Overdrive (mechanics)

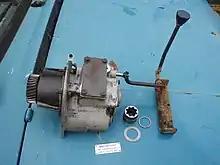
An overdrive is sometimes a separate unit that fits into the back of a gearbox, as with this Fairey unit. A plate warns to only engage the unit in third and fourth gears.

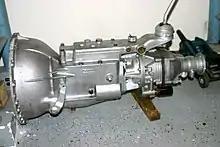
1960s Triumph gearbox with Laycock de Normanville electro-hydraulic operated overdrive

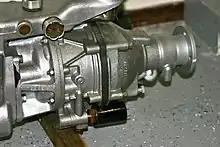
Laycock de Normanville "J type" overdrive unit

An overdrive is mechanical unit containing epicyclic gears sized to allow an automobile to cruise at a sustained speed with reduced engine speed (rpm), leading to improved fuel consumption and reduced wear and noise level. The term is ambiguous. The gear ratio between engine and wheels causes the vehicle to be "over-geared", and cannot reach its potential top speed, i.e. the car could travel faster if it were in a lower gear, with the engine turning at higher RPM.